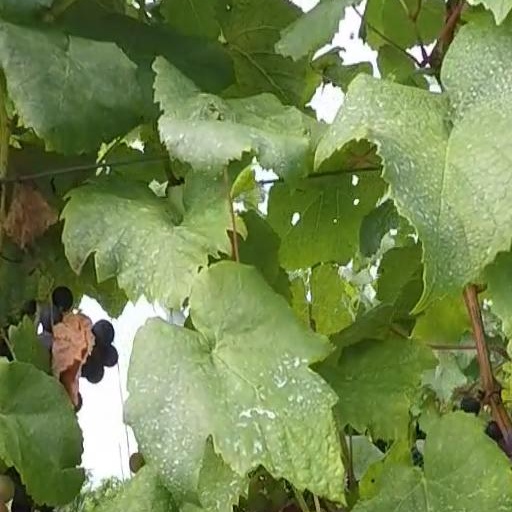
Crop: grape